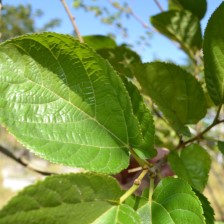
Variety: TaiwanStraberry